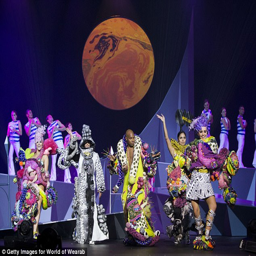
lighting was an integral part of the show , with the stage being bathed in different colours for different sections